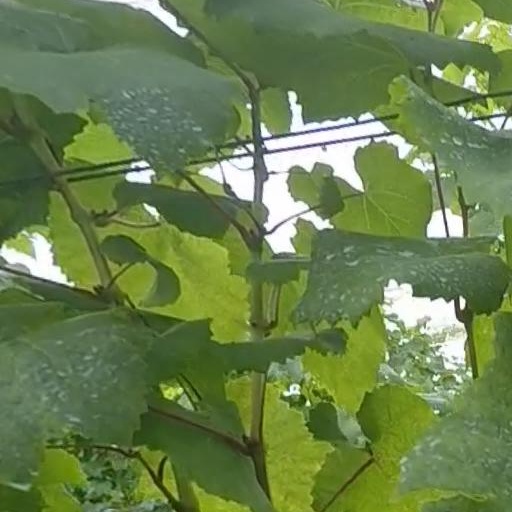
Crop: grape